International Coalition of Girls' Schools

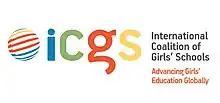

Founded in 1991, the International Coalition of Girls' Schools (ICGS) is a non-profit membership association serving Pre-K through 12th-grade single-sex girls’ schools across the globe. It includes independent, public, charter, and religiously-affiliated schools.